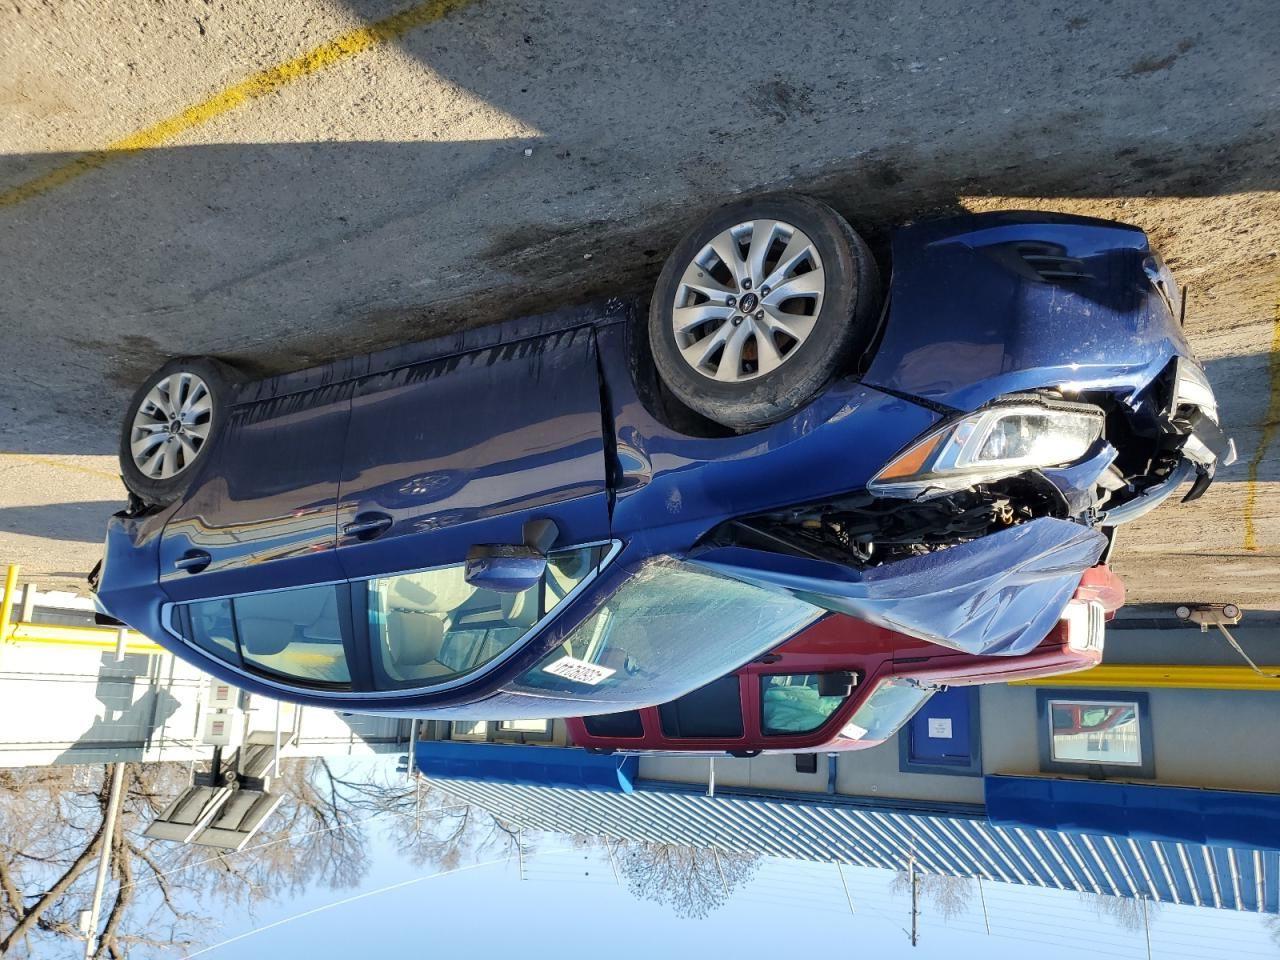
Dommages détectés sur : pare-choc avant, capot, aile avant gauche, aile arrière gauche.
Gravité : majeur